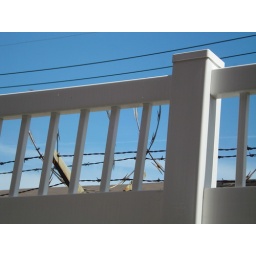
You know you live in a good neighborhood when the fence behind your building is fortified with barbed wire.